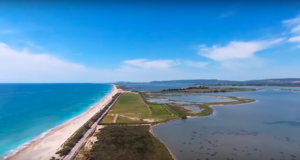
Cordon dunaire Villeneuve-lès-Maguelone
La géographie de l'Hérault, département faisant partie de la région Occitanie, dans le Sud de la France, est marquée par la diversité de ses paysages, s'étageant des contreforts du sud du Massif central jusqu'à la mer Méditerranée en passant par les zones de garrigues et la basse plaine du Languedoc viticole, et par son climat typiquement méditerranéen.
Les étangs palavasiens sont une série d'étangs côtiers liés entre eux constituant un complexe lagunaire.
Le canton de Pignan est un canton français situé dans le département de l'Hérault et la région Occitanie.